Channel Four Television Corporation

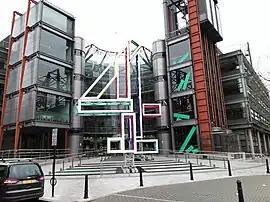
The Big 4 sculpture outside the Channel 4 building in London in January 2016

The Big 4 is a 50-foot-tall statue of the Channel 4 logo which was constructed outside the building. The Big 4 is designed by FreeState The structure replicates the channel's 2004–2015 idents, in which the "4" logo is formed only when viewed from a particular angle. Also, the Big 4 is adapted into masterpieces created by artists such as British photographer Nick Knight, installation artist Stephanie Imbeau, fashion designer Hannah Gourlay, and most recently disabled artist Tony Heaton.